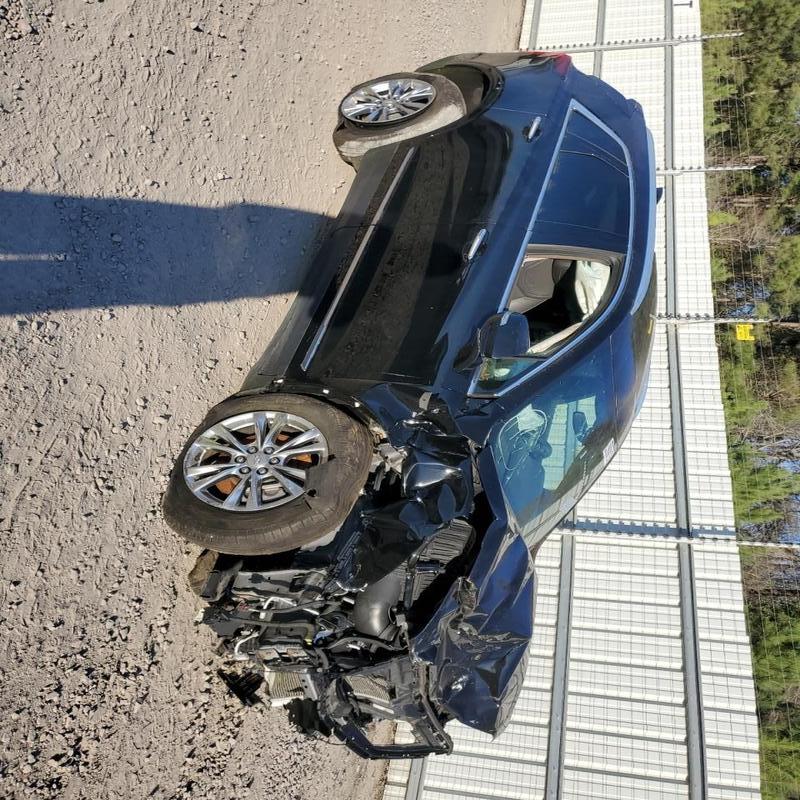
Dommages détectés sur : plaque d'immatriculation avant, pare-choc avant, feu avant droit, feu avant gauche, capot, pare-brise avant, aile avant droite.
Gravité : majeur